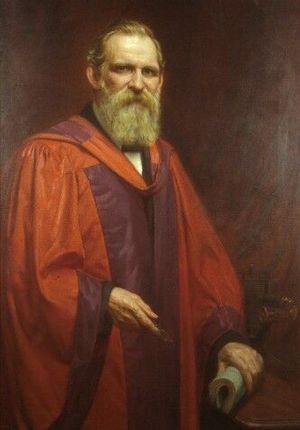
31 octobre : l'astronome Walter Baade découvre l'astéroïde Hidalgo.